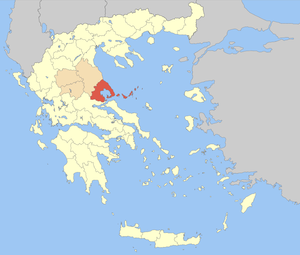
La Magnésie est un nome grec situé dans la périphérie de Thessalie. Son chef-lieu est Volos.